BMW M6

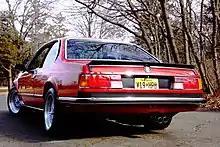
Rear view

The European-specification M635CSi used the M88/3 engine (without a catalytic converter), which produced at 6,500 rpm and at 4,500 rpm. The M6 version, sold in North America and Japan, used the S38B35 engine (with catalytic converter), which produced and at the same engine speeds. The catalyzed engine was also used in European and other market cars beginning in the summer of 1987, with identical specifications to the federalized engine. The sole transmission for all models was a 5-speed Getrag 280 manual transmission.